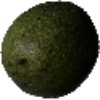
Label: Avocado 1